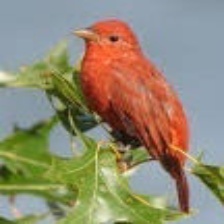
Species: APAPANE
Scientific name: HIMATIONE SANGUINEA